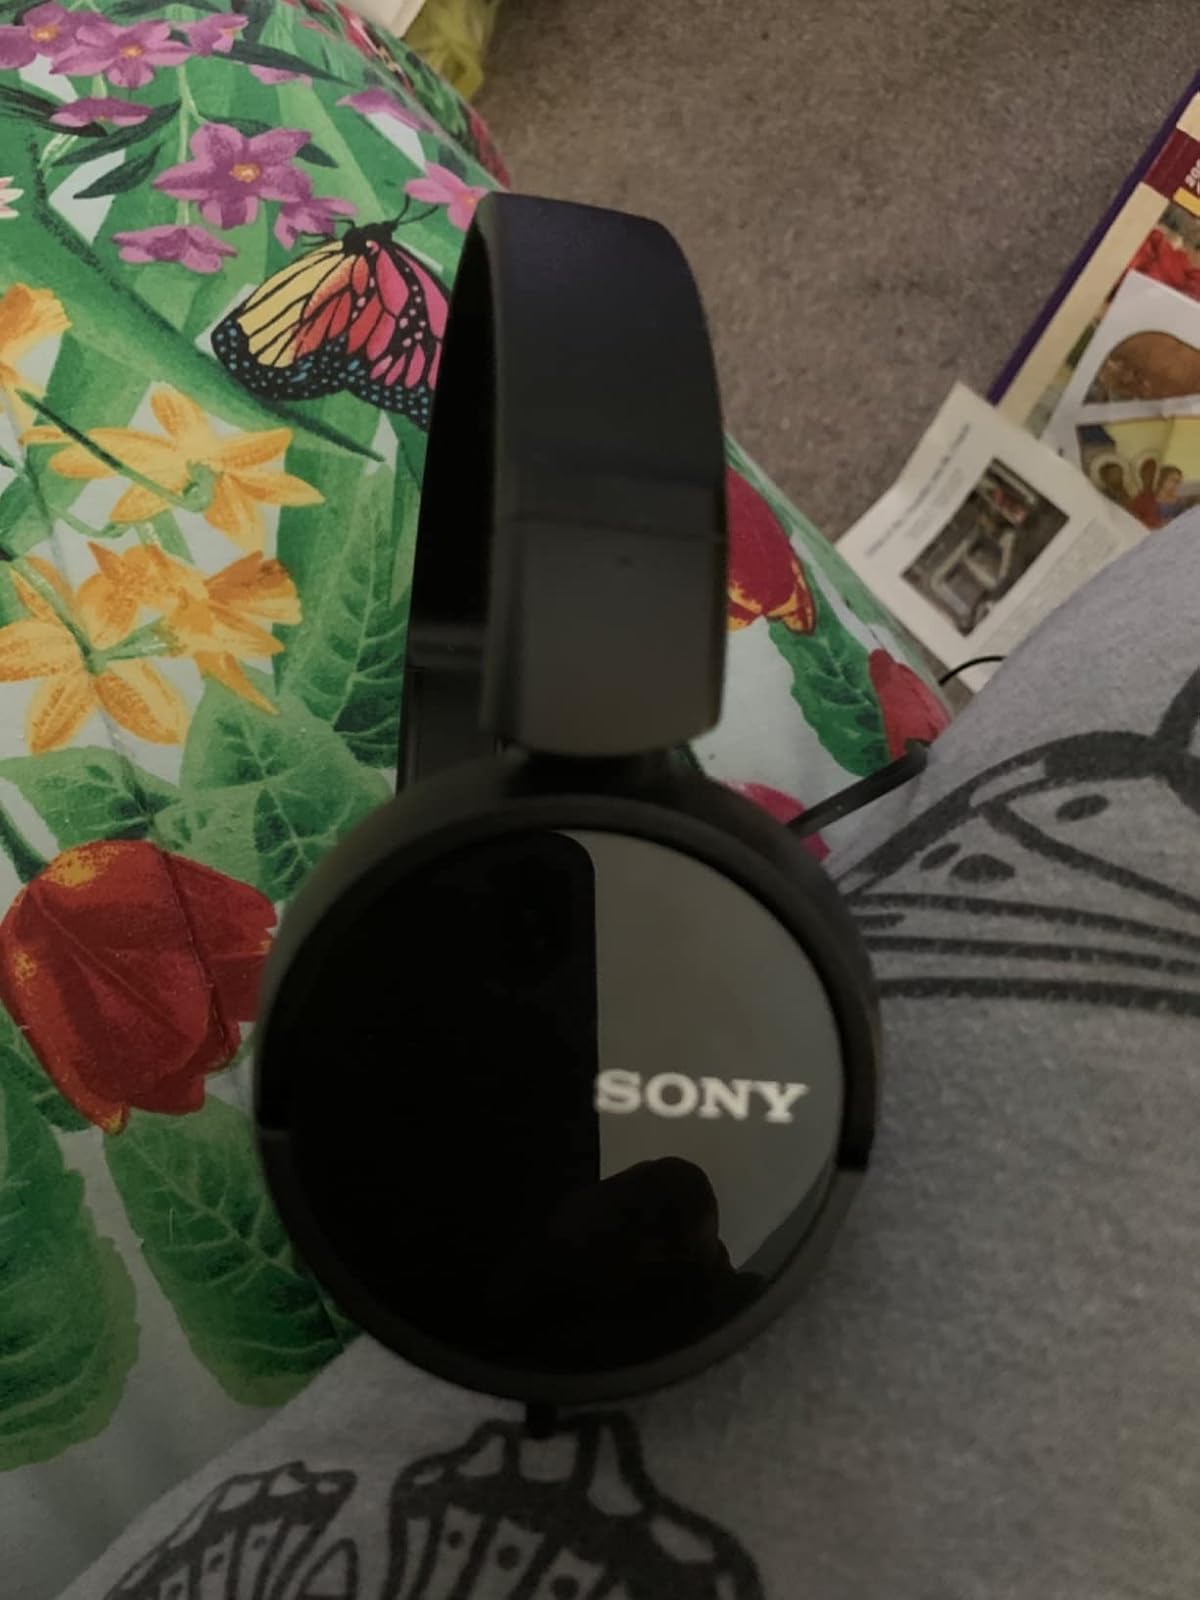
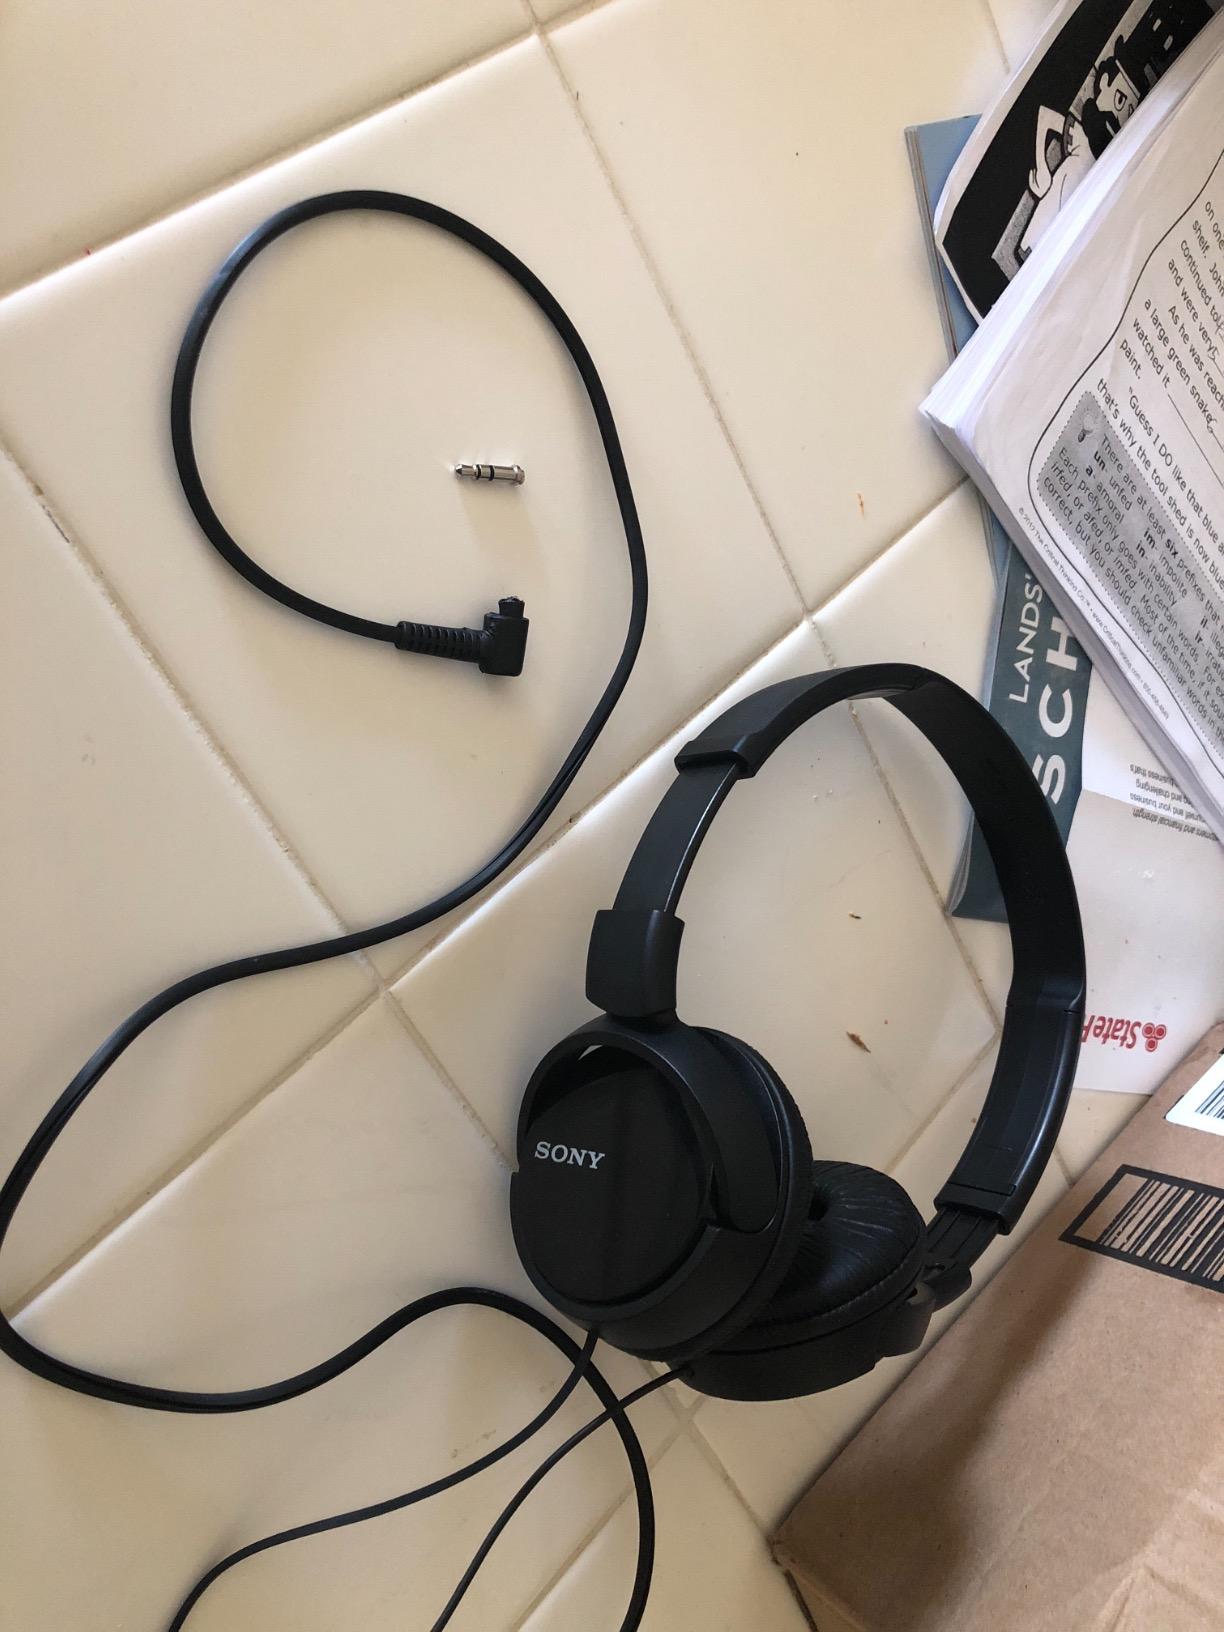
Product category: headphones
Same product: yes